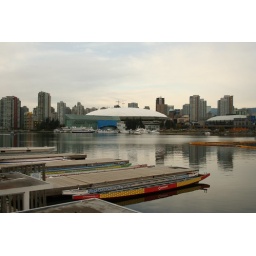
the white bubble roof building. False Creek dragonboat racing boats in the foreground.